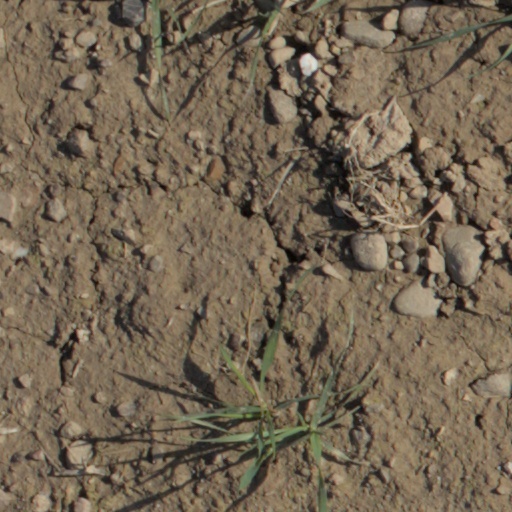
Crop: wheat